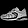
Label: Sneaker